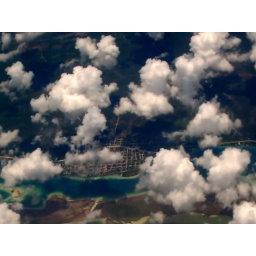
pillows in the sky